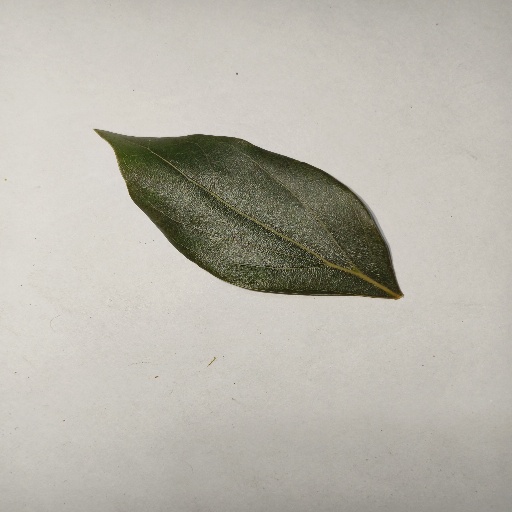
Species: Camphor
Leaf condition: Healthy Leaf